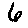
Label: 6